Space World Station

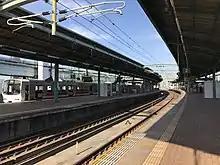
The platforms in March 2017

The station opened on 2 July 1999. The name was selected following a public poll, with other suggested names including "1901 Station" (to commemorate the 1901 opening of the nearby Yahata steelworks) and (the name of the area served by the station). The nearby Space World theme park closed in December 2017, but JR Kyushu has no plans to rename the station following the closure.